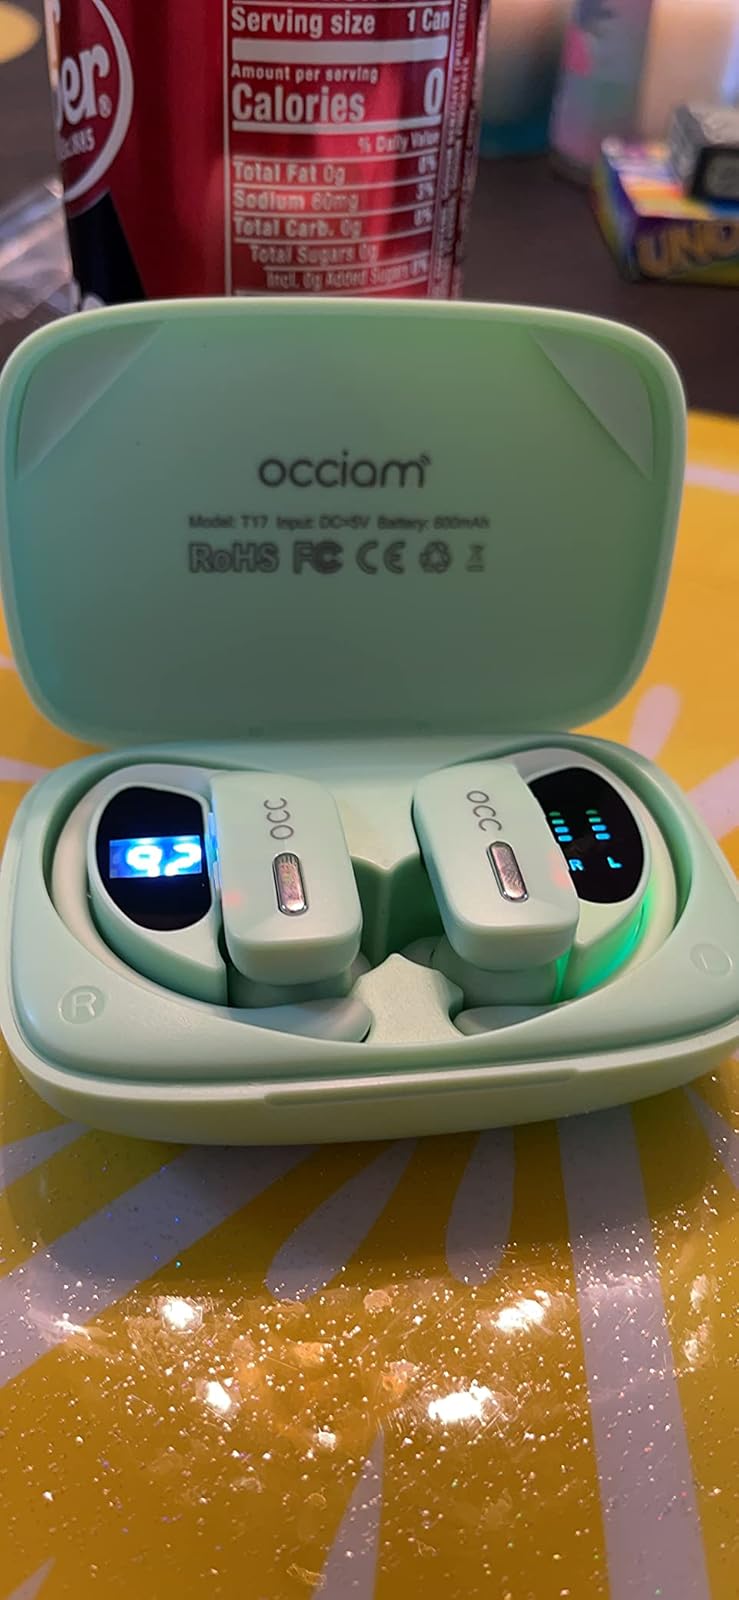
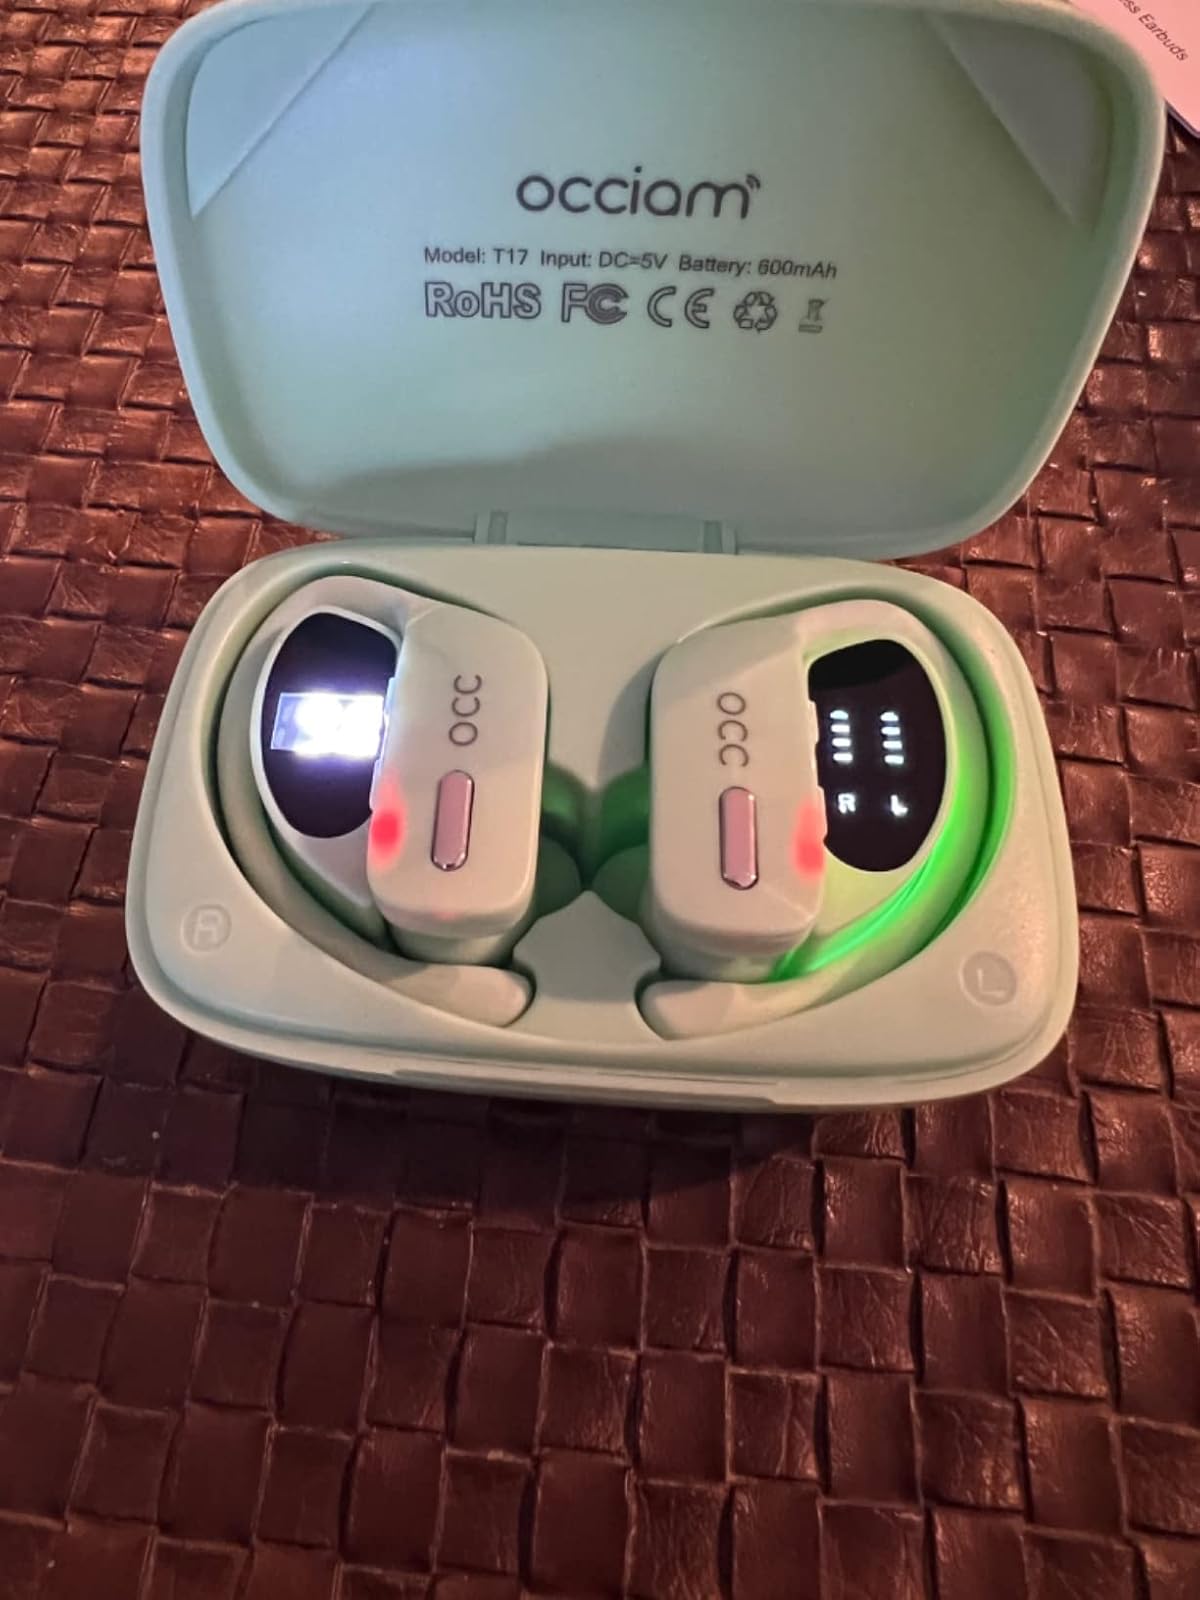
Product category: earbuds
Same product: yes